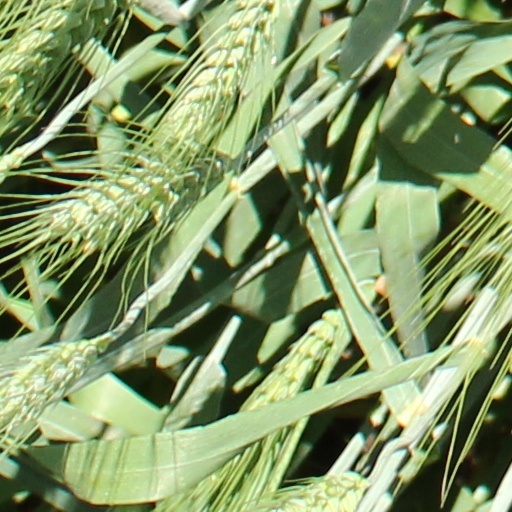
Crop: wheat